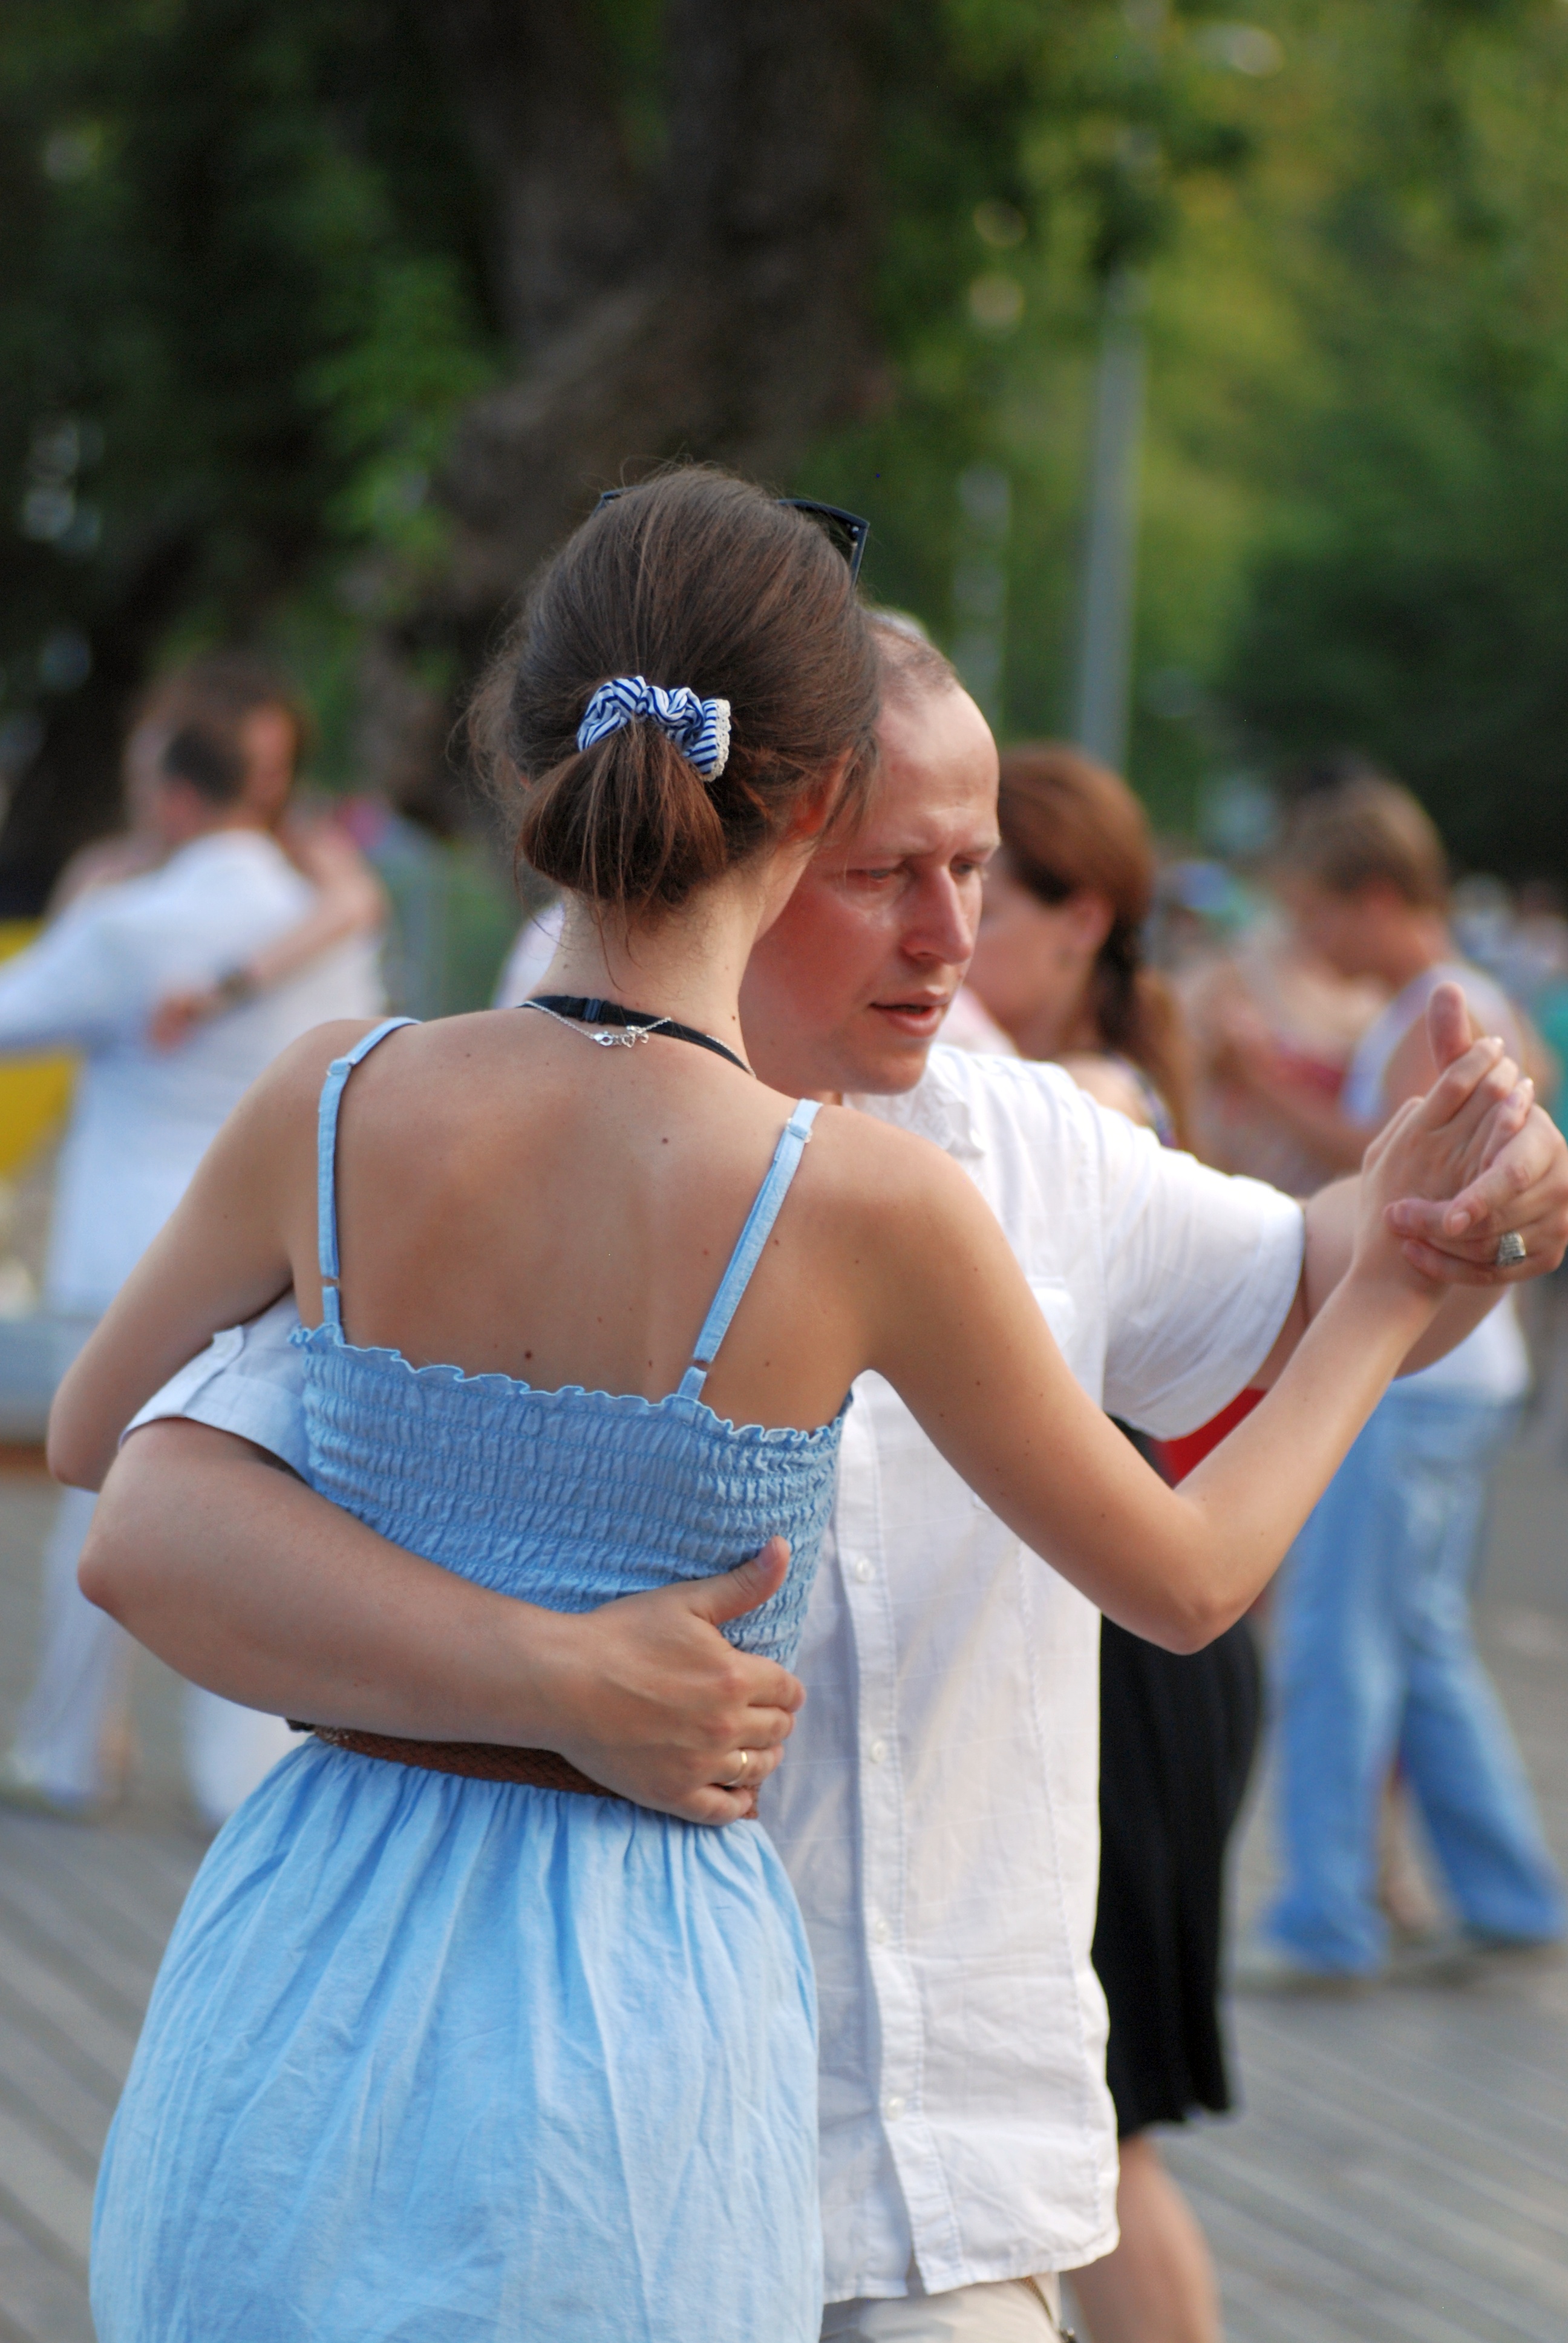
people, girl, woman, dance, blue, nikon, lady, wedding, bride, ceremony, candid, girls, women, back, tango, tamron, f28, event, 90mm, d80, nikond80